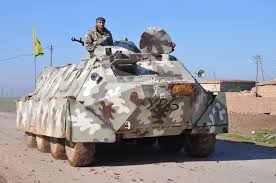
Label: BTR-60